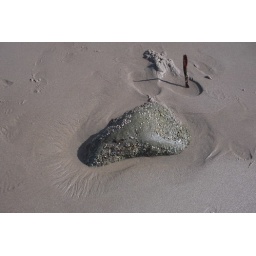
This large rock looks like a large foot. I loved the water flow patterns in the sand around it.